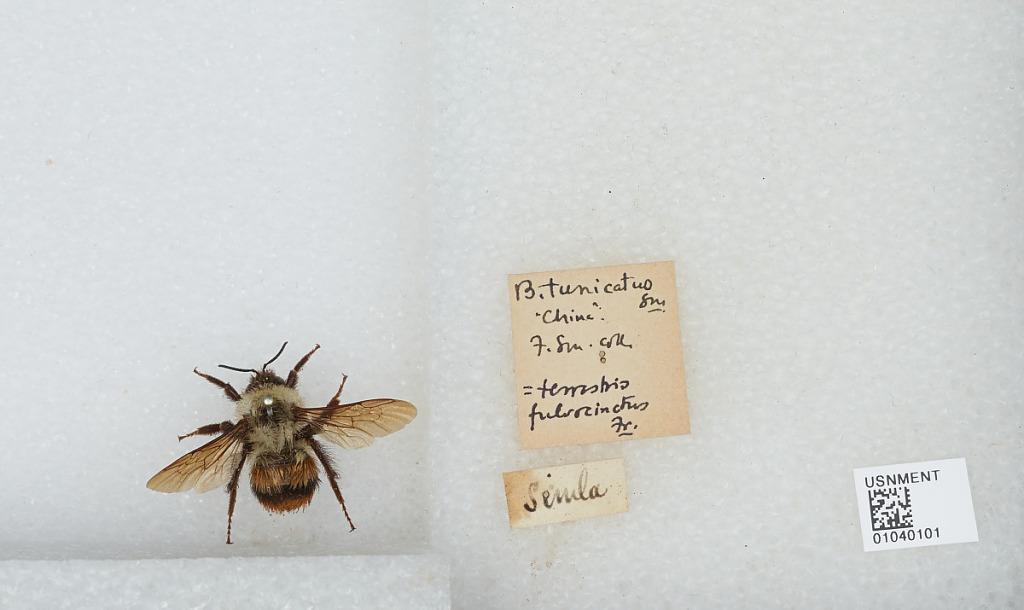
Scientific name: Bombus (Bombus) tunicatus Smith
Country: India
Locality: Semla